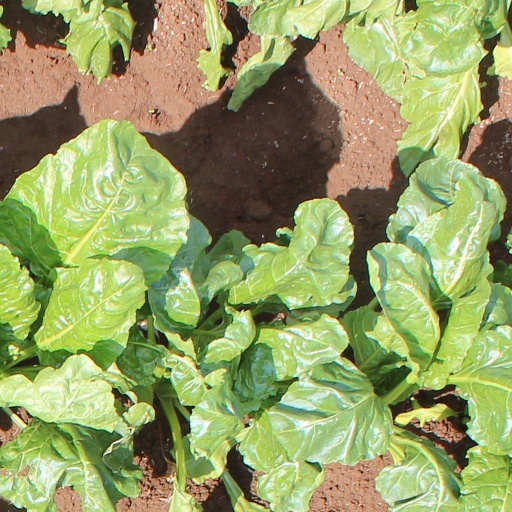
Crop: sugar beet